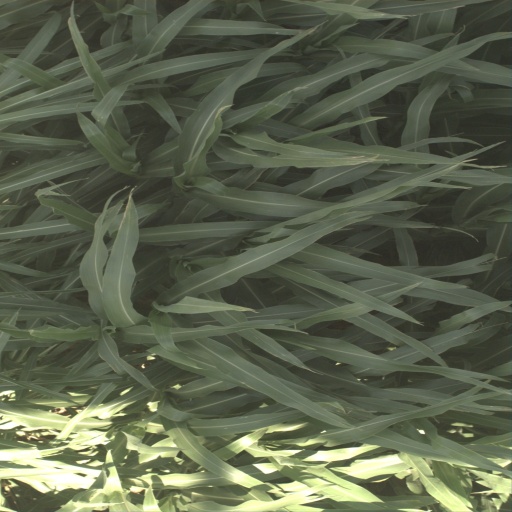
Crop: sorghum